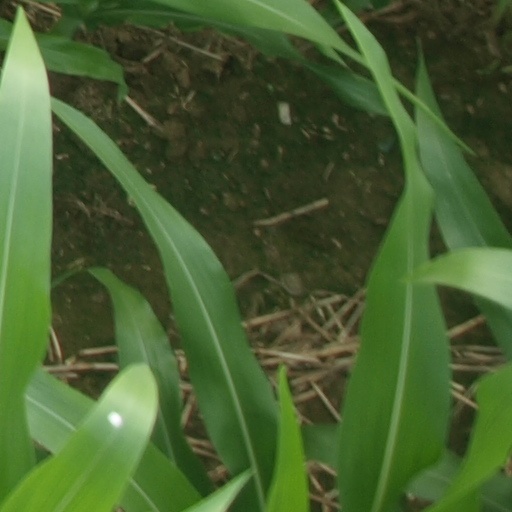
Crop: maize; corn